New Order Regiments

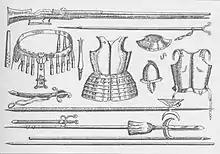
Gear of the "polki novogo stroya", 1647

After the Smolensk War, most, but not all of the expensive "foreign formation regiments" had been disbanded. A few thousand "foreign formation" infantry and dragoons had manned the Abatis Line, but in 1646, the government decided to make "foreign formation" units an important permanent element in the army. A number of officers were hired abroad, especially in the Netherlands; a "war manual" on the exercise of musket and pike was translated into Russian, to help Muscovite infantry with training; a new census was conducted to levy troops by household (one from every 20–100 homes); and Tsar Alexis placed thousands of "state serfs" along the border in standing service as 'settled' dragoons and infantry, drilled in their villages year-round under foreign officers.